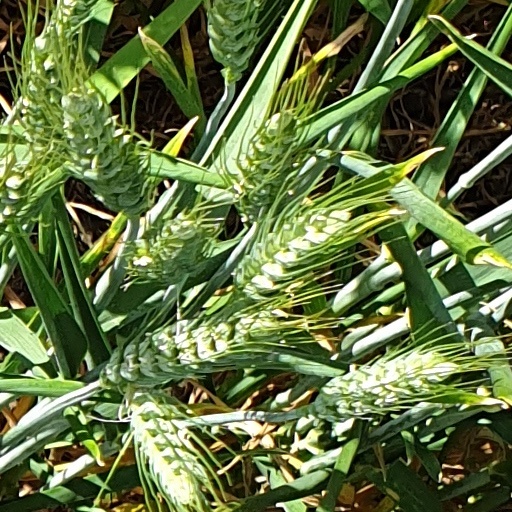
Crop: wheat